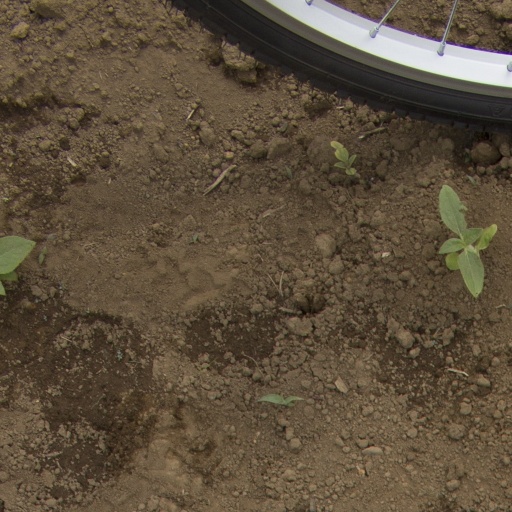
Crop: Jerusalem artichoke